Humor research

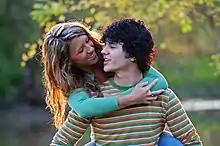
A couple laughing together

Studies within play research have provided correlates to the study of humor, as play often takes on a humorous demeanor. A child's social play often invokes the use of jokes, non-serious social incongruity, physical slapstick humor. Studies on how play "promot[es] social cohesion, cooperation, and even altruism," have been used to describe humor's function. Laughter is often a byproduct of playful social interactions, and can therefore be viewed as serving a similar function as play. It can be said that the perception and appreciation of humor decreases aggression and stress while promoting cooperation and fairness. Play research can provide a functional look at humor in its relation to social interactions.